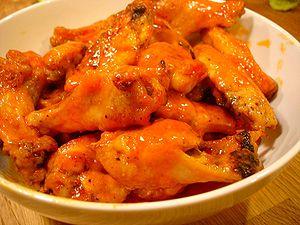
Le National Buffalo Wing Festival est un festival américain consacré aux Buffalo wings, une spécialité culinaire à base de poulet. L'évènement annuel est organisé le week-end du labor day au Coca-Cola Field à Buffalo, dans l'ouest de l'état de New York.